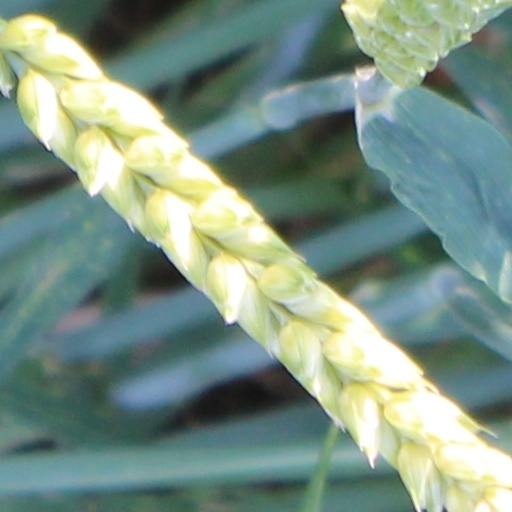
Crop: wheat